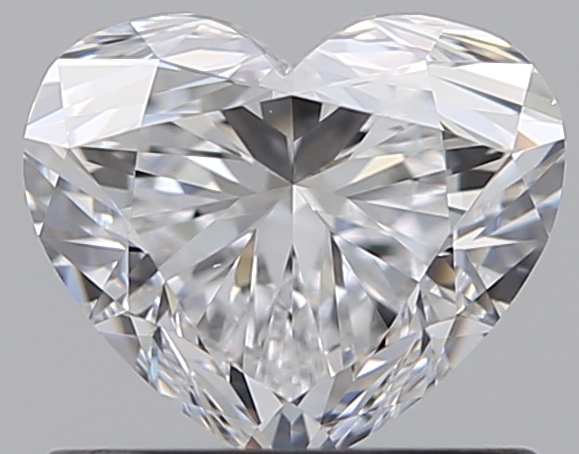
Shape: heart
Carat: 0.71
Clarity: VS1
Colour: D
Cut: EX
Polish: EX
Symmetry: VG
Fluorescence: N
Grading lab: GIA
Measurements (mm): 5.11 x 6.06 x 3.64